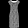
Label: Dress